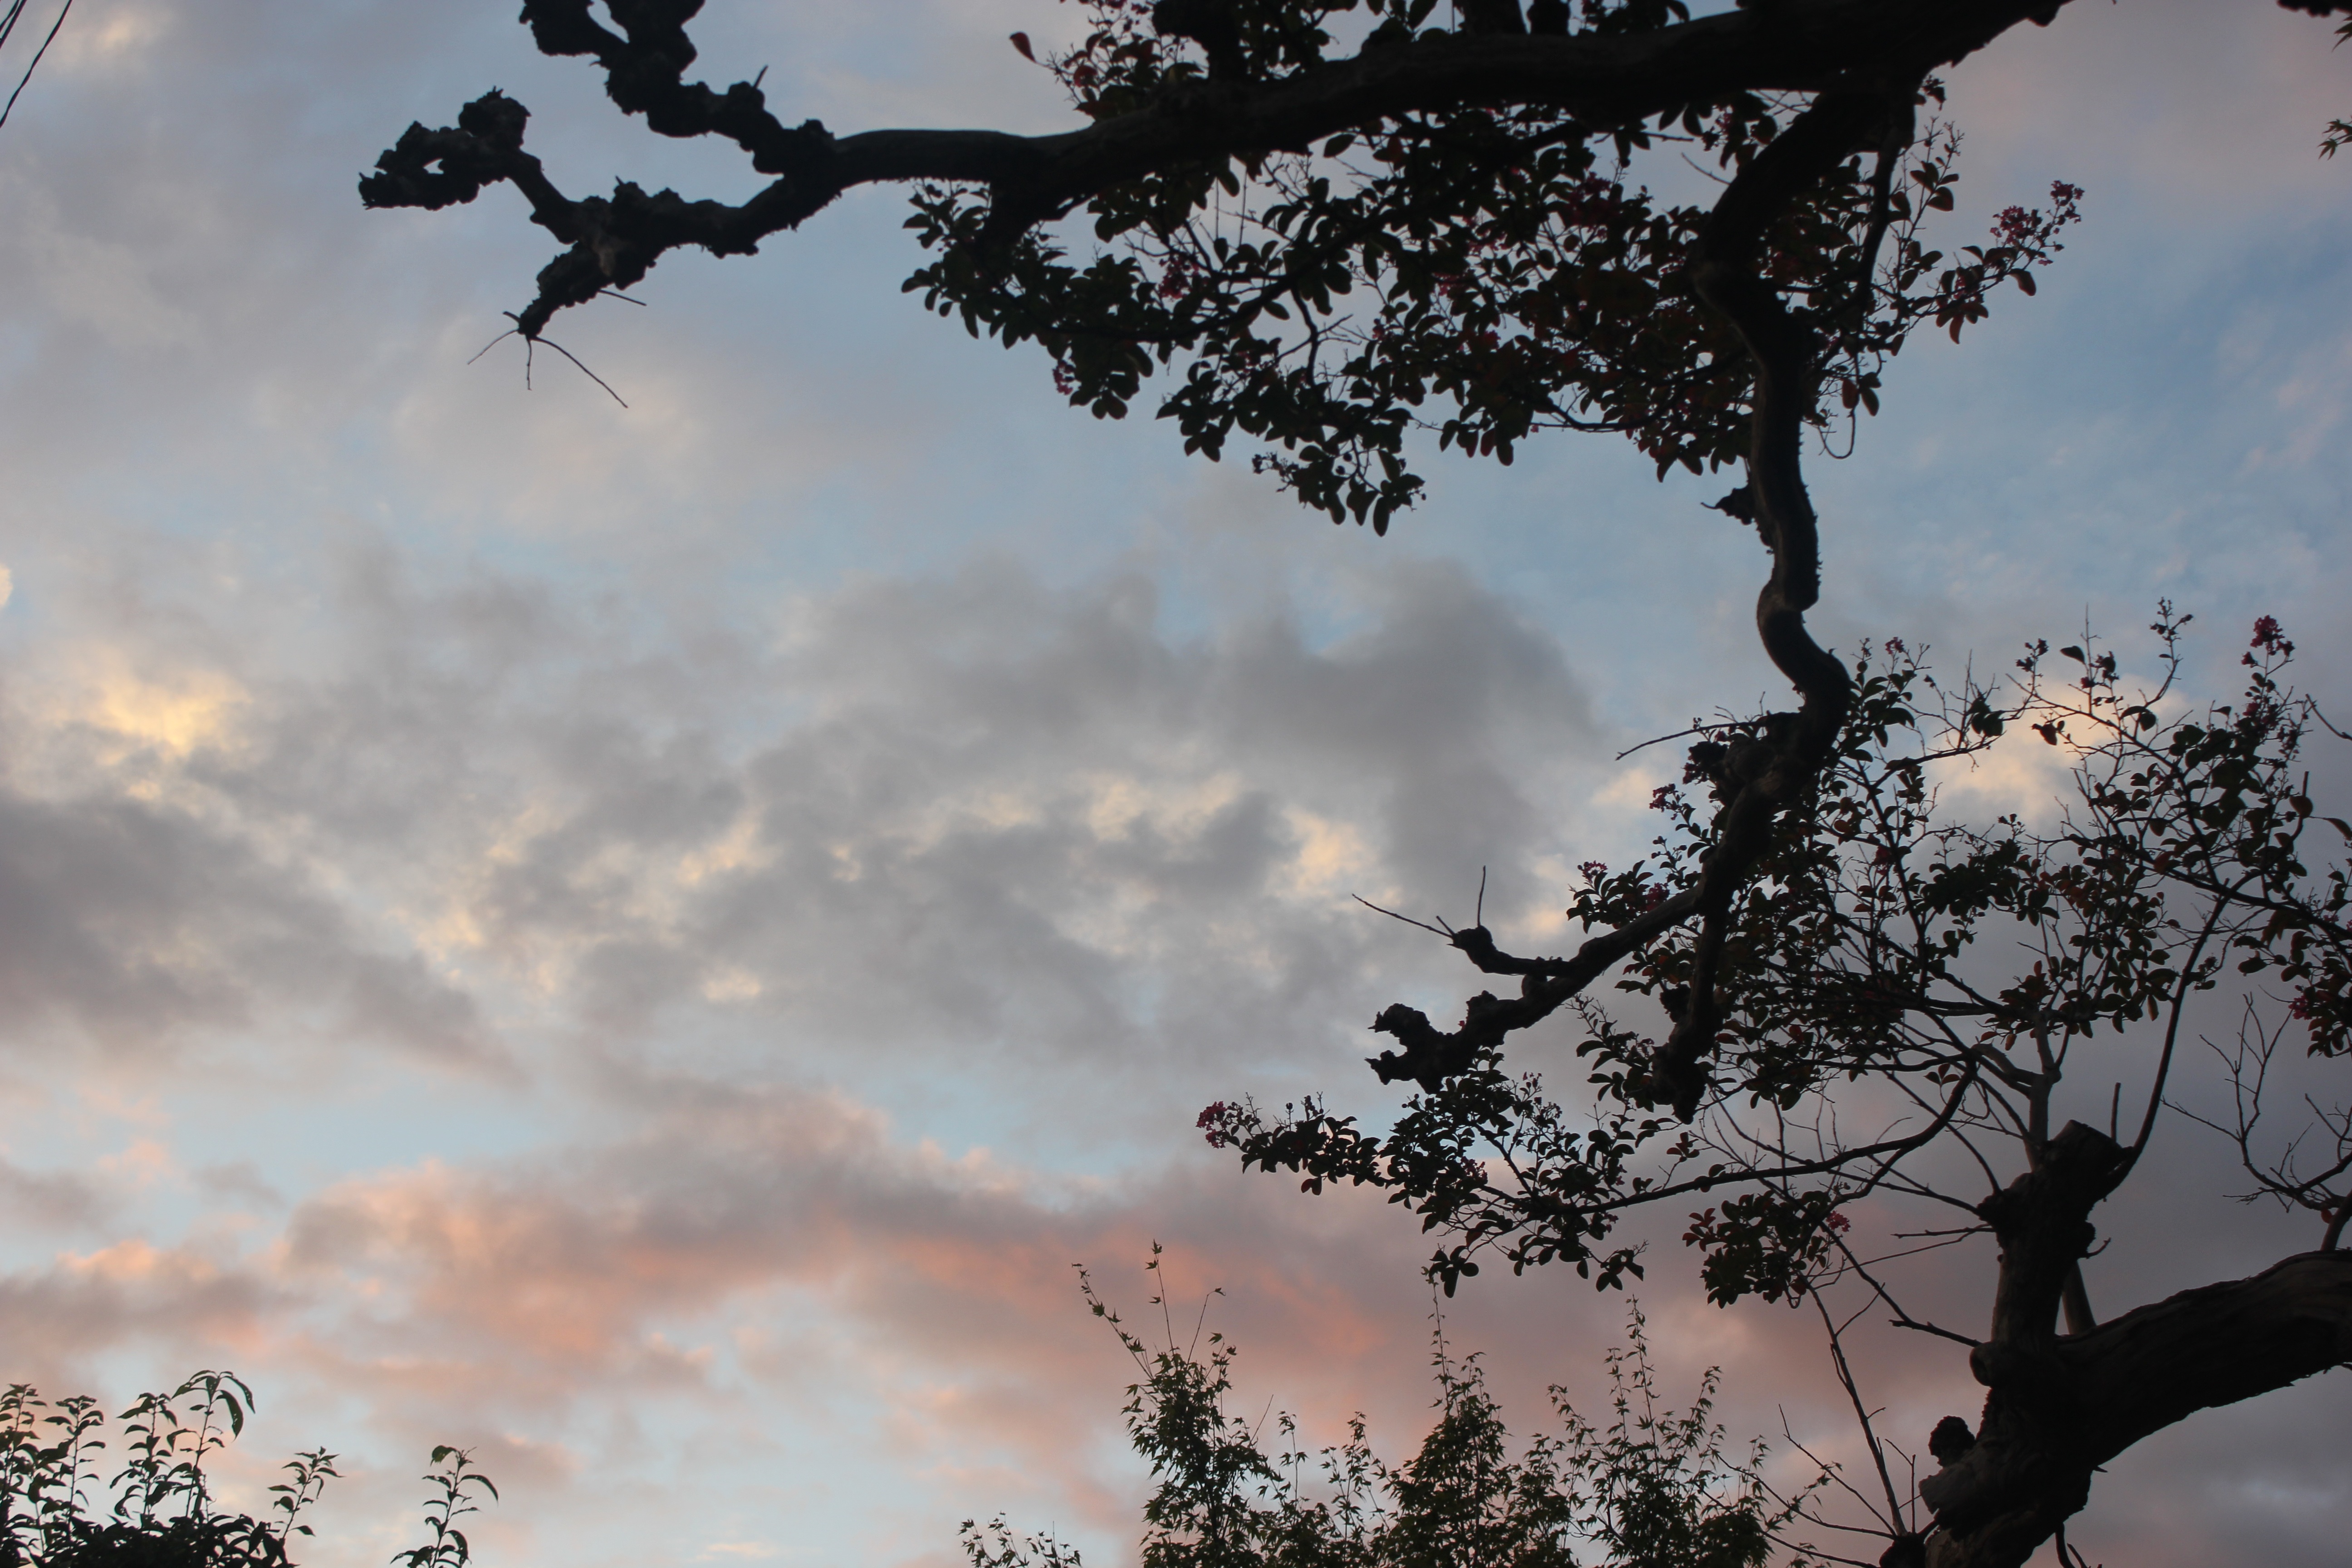
tree, nature, branch, blossom, cloud, plant, sky, sunset, sunlight, morning, leaf, flower, dusk, evening, autumn, pink, branches, atmospheric phenomenon, woody plant